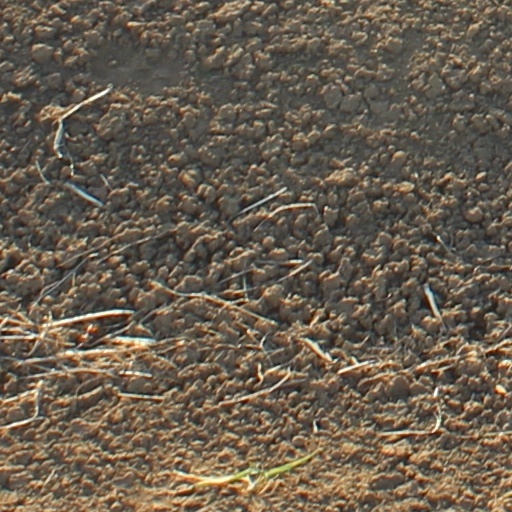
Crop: wheat